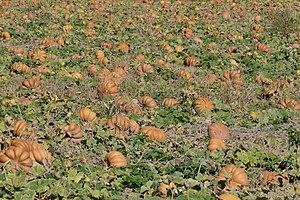
Champ de courges en Haute-Provence, à Oraison
Le terme courge, ou plus rarement cougourde, désigne plusieurs espèces de plantes de la famille des cucurbitacées. Elles sont généralement cultivées pour leurs fruits comestibles mais il arrive qu'elles le soient pour leurs graines oléagineuses. Le terme désigne également leurs fruits, qui ont la propriété de se conserver facilement à maturité et qui sont utilisés en cuisine comme un légume ou donnés aux animaux.